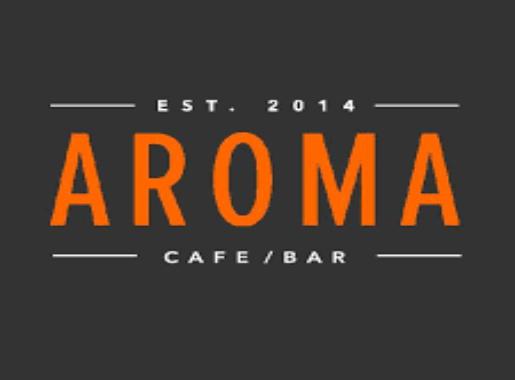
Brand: Aroma Cafe
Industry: Food